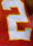
Number: 2